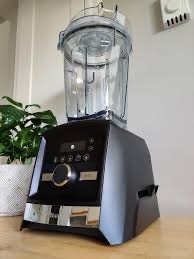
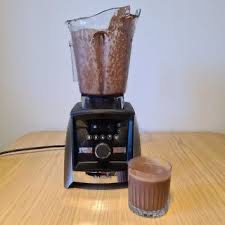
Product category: items_blender
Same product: yes